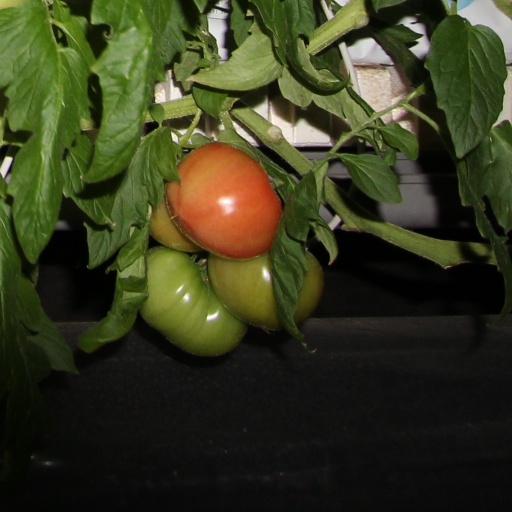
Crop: tomato